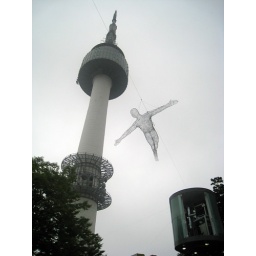
Hanging from wires around the base of the tower are wire sculptures flying, hovering, and doing aerial acrobatics.